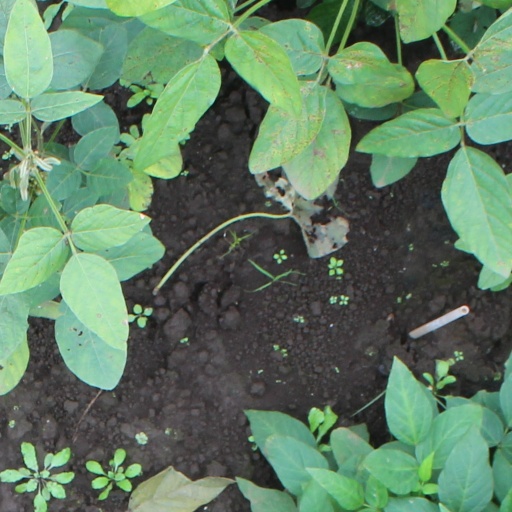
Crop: soybean